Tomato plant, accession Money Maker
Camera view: tilt-top (135 deg); turntable rotation: 330 degrees
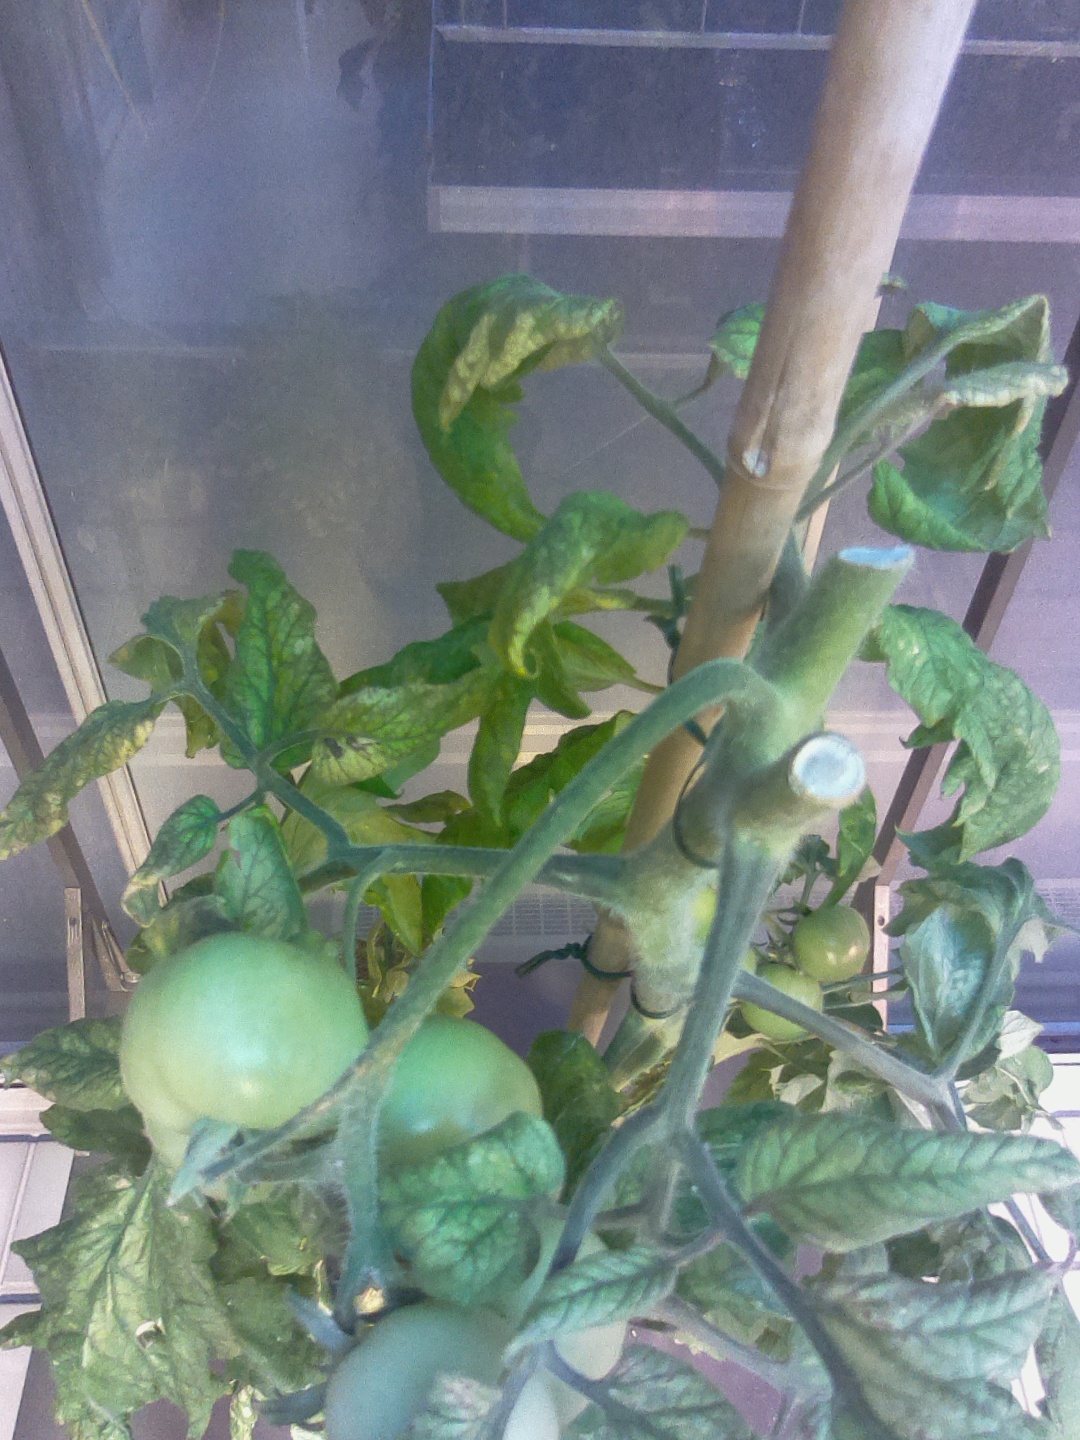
BBCH growth stage 77: 70%-80% of final fruit size